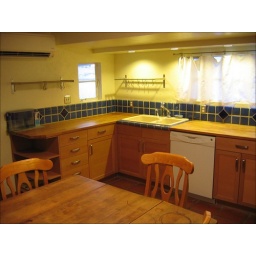
View of Drea's cute kitchen. She laid practically all of the tiles in this house herself.